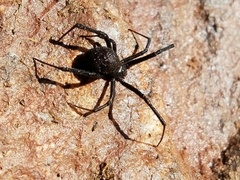
Species: Lactrodectus_hesperus